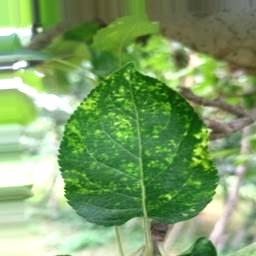
Label: Apple_Mosaic